Frosta Municipality

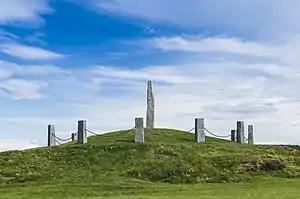
Tinghaugen, Frostating

Several rock engraving sites can be found in the municipality, together with burial mounds from Viking times. Archaeologists have for the first time found the remnants of a in Norway at Frosta. A number of logs sticking up along the shoreline at Frosta have been dated back to around year 1000.